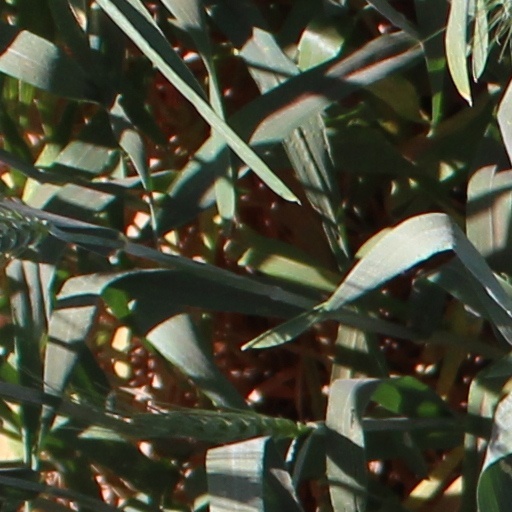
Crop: wheat